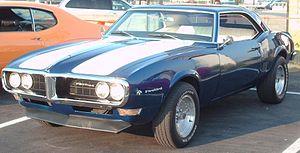
La Pontiac Firebird est un coupé sportif produit entre 1967 et 2002 en quatre générations distinctes. On peut facilement la confondre avec sa jumelle, la Chevrolet Camaro dont la Firebird est directement issue. Leur châssis est de type « F-Body » et certaines pièces sont interchangeables entre les modèles des deux marques.